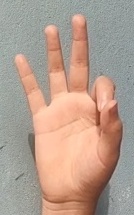
ASL sign: 9